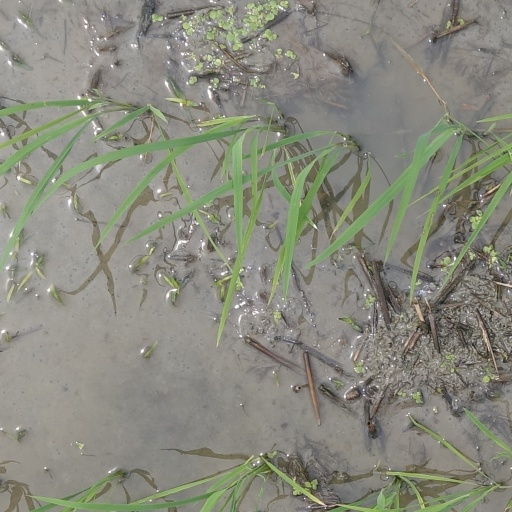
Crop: rice